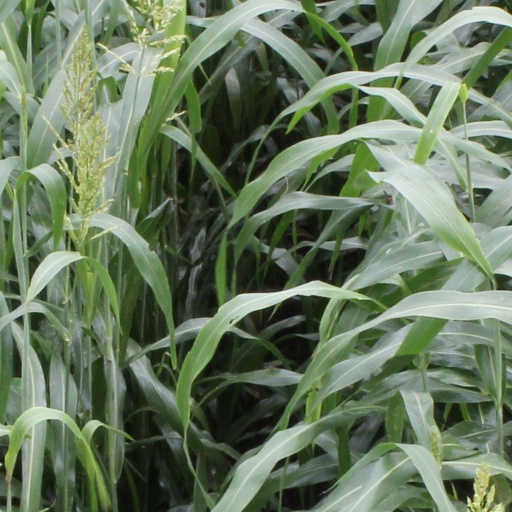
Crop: sorghum